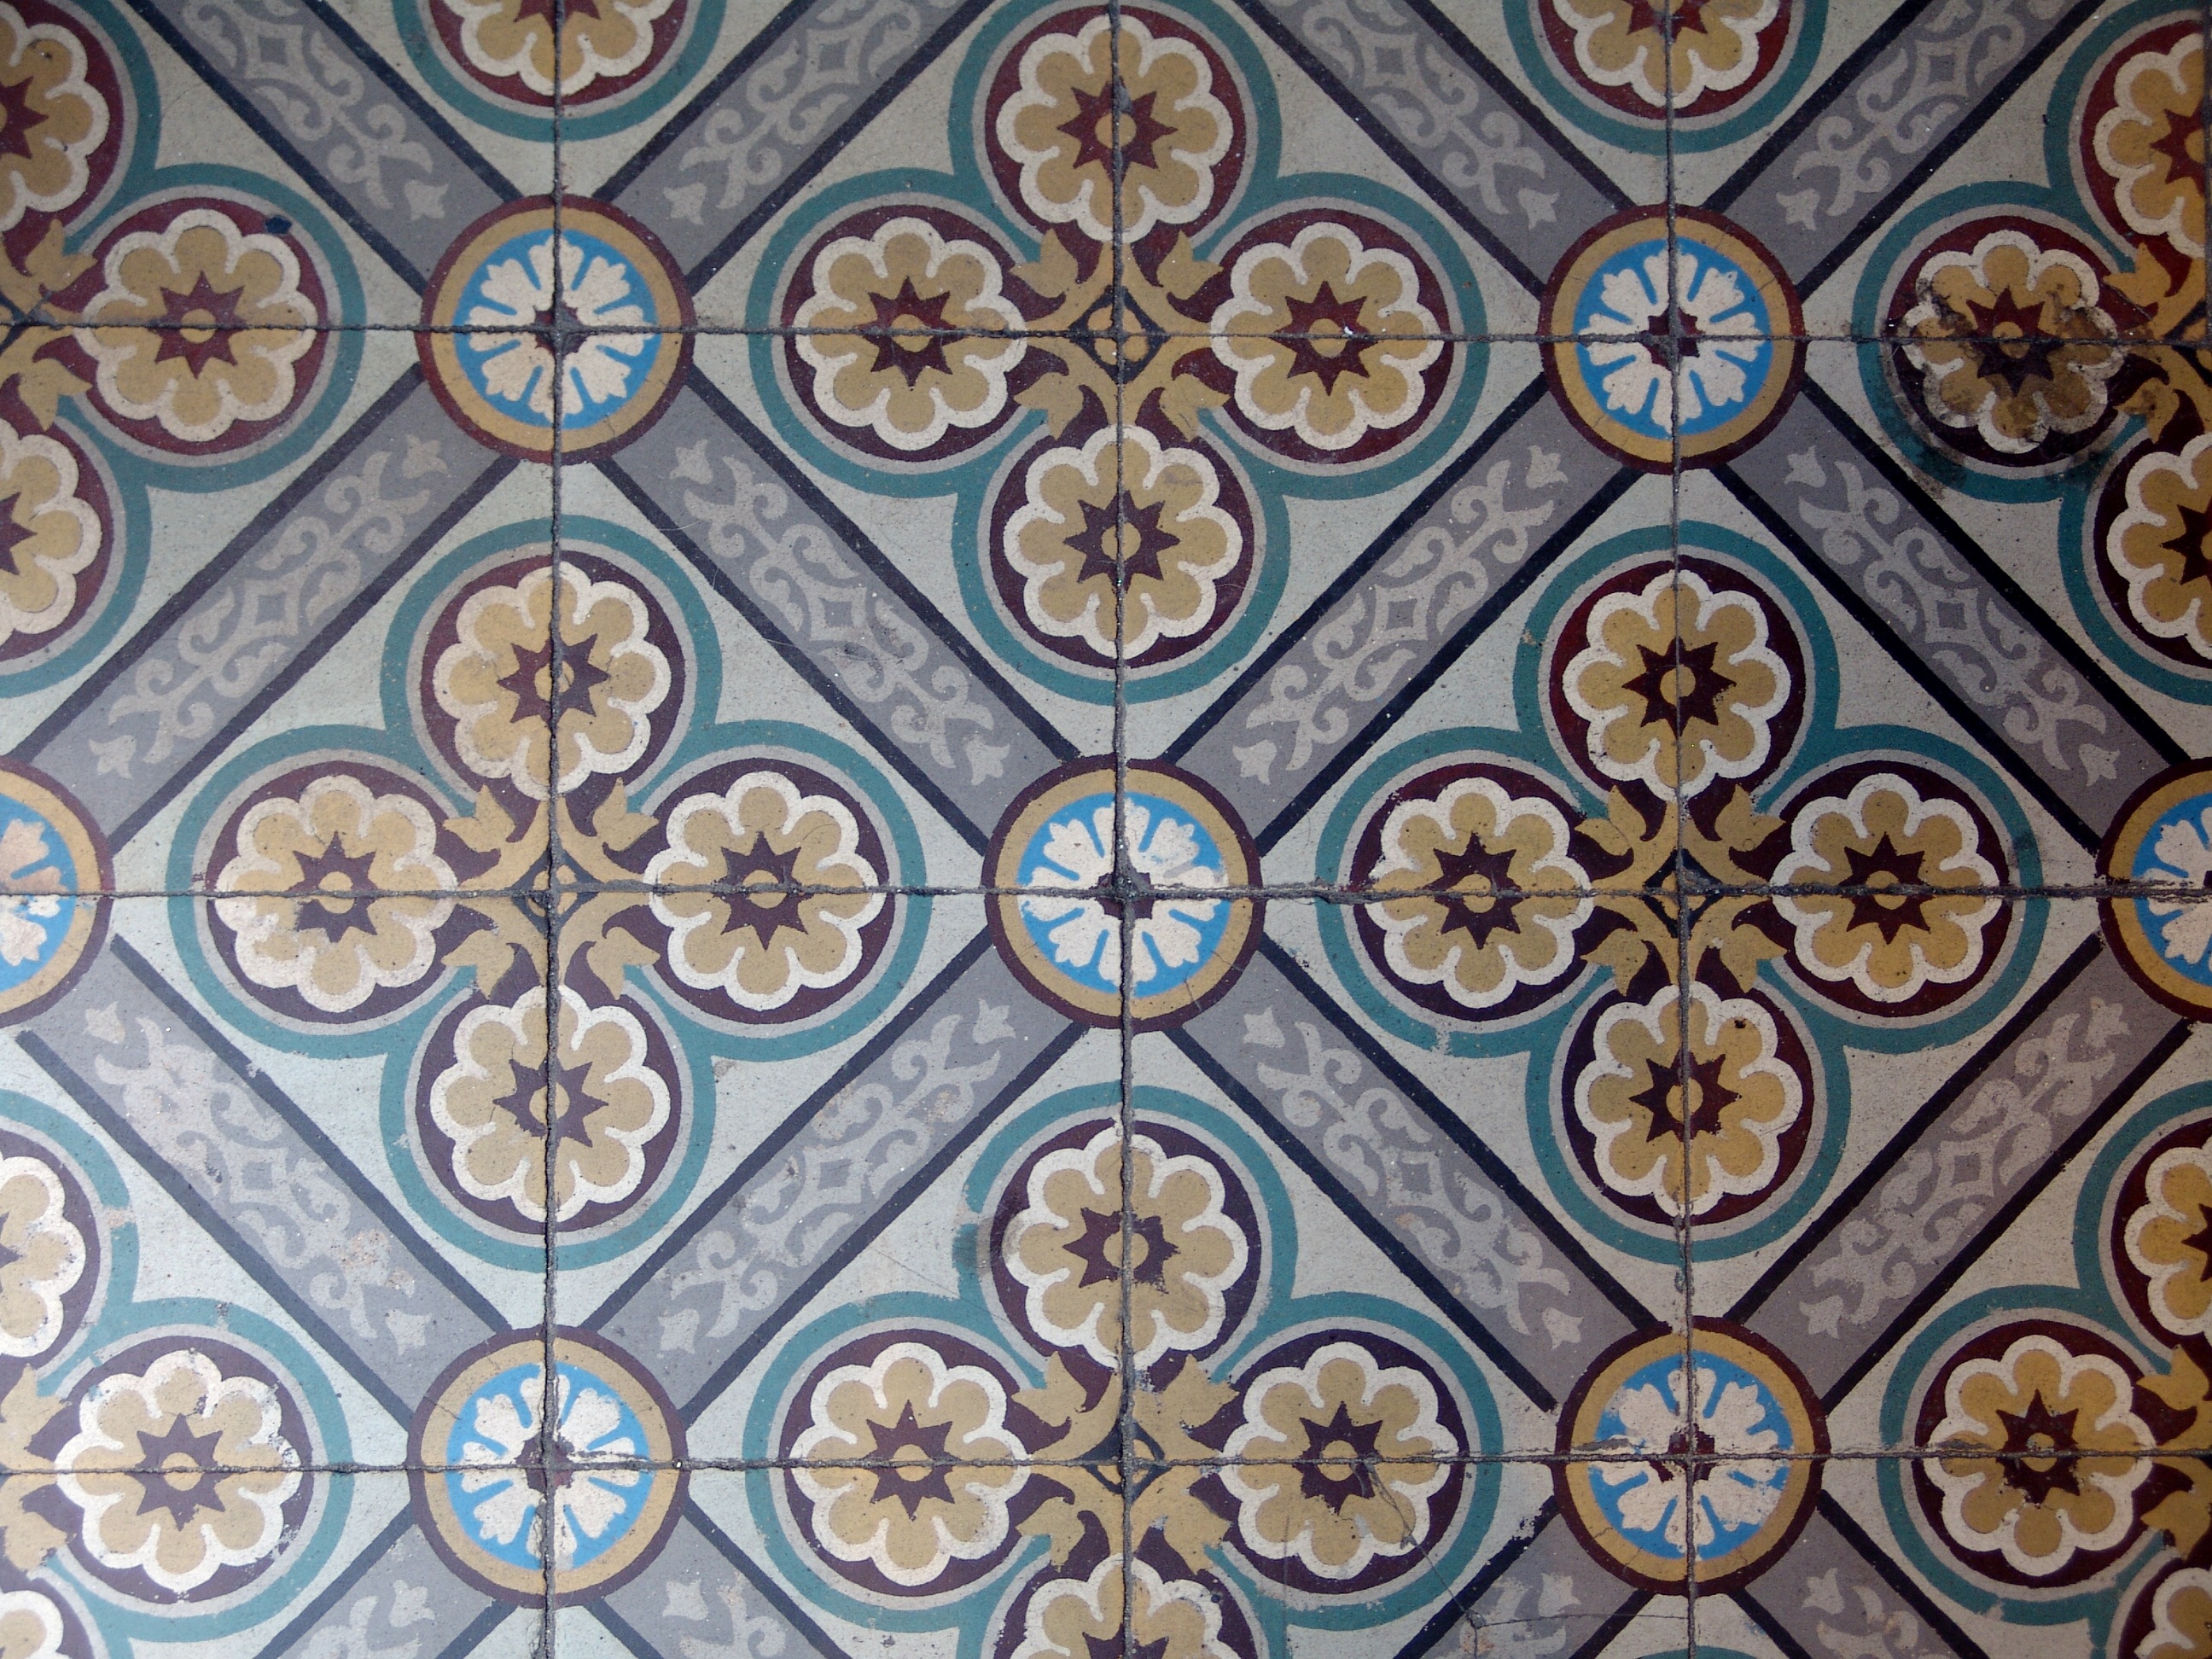
architecture, structure, ground, floor, pattern, geometry, color, tile, colorful, material, circle, textile, art, amsterdam, background, design, symmetry, tiles, flooring, stone floor, floor tiles, tile flooring